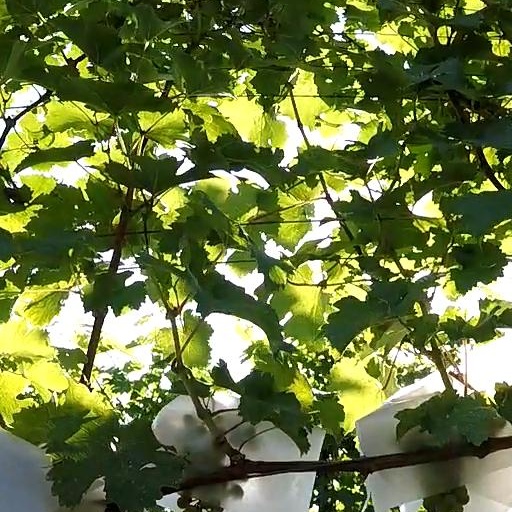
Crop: grape